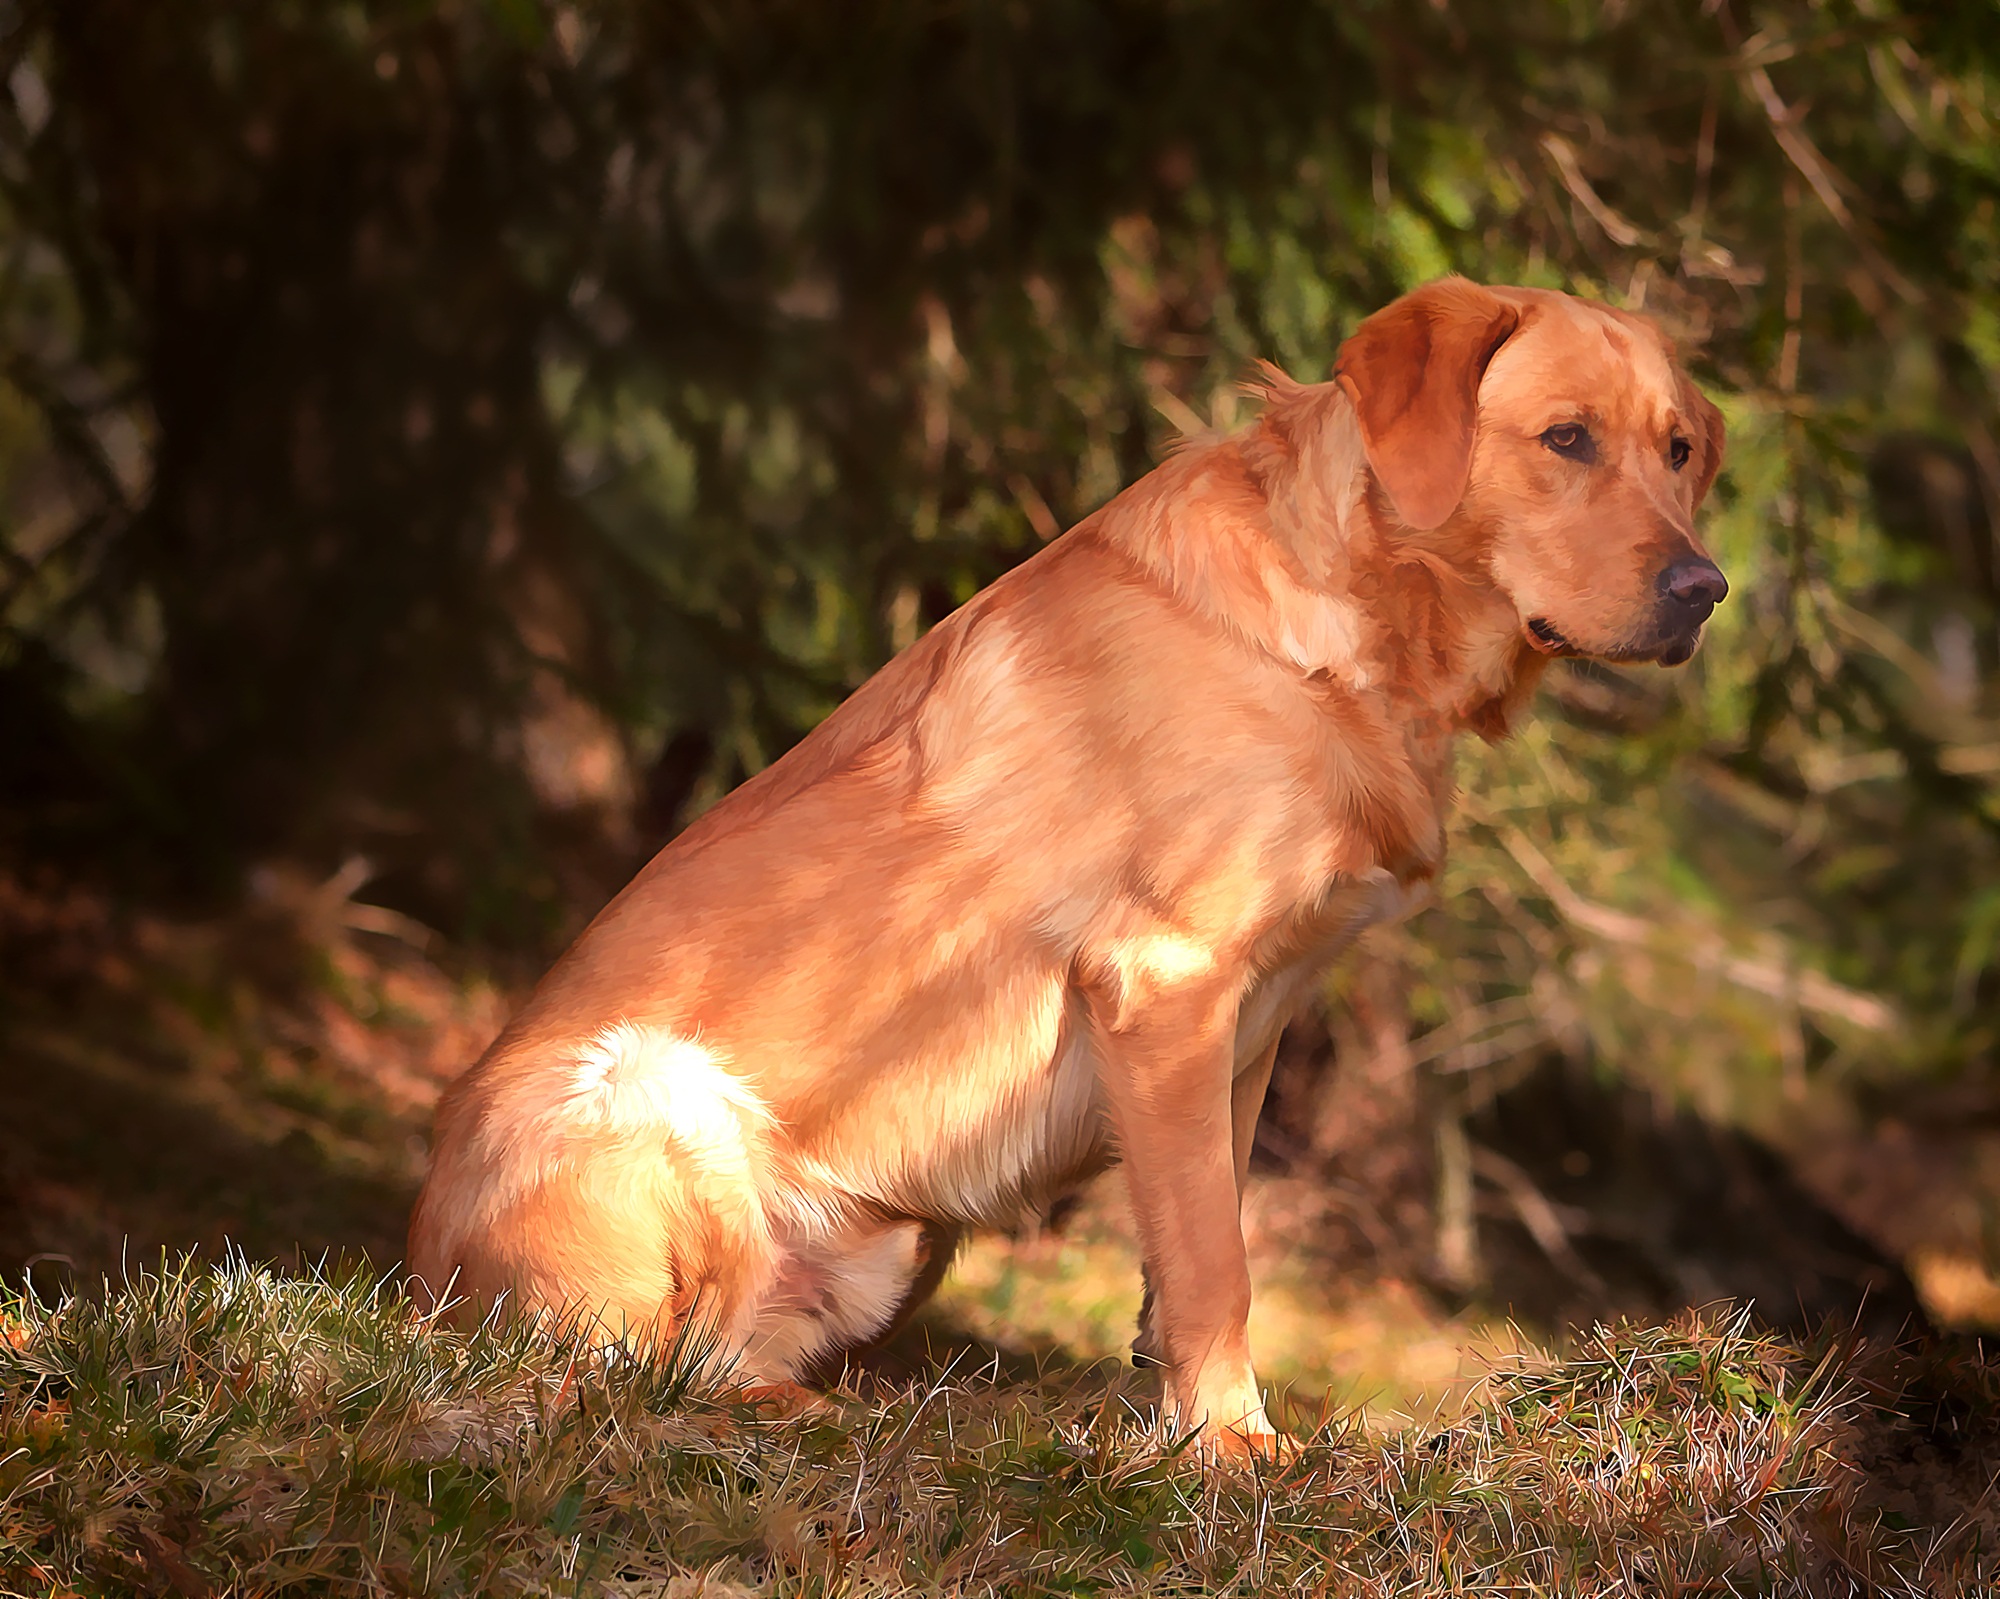
nature, puppy, dog, animal, pet, mammal, painting, golden retriever, vertebrate, labrador retriever, out, labrador, vizsla, retriever, digital painting, dog like mammal, nova scotia duck tolling retriever